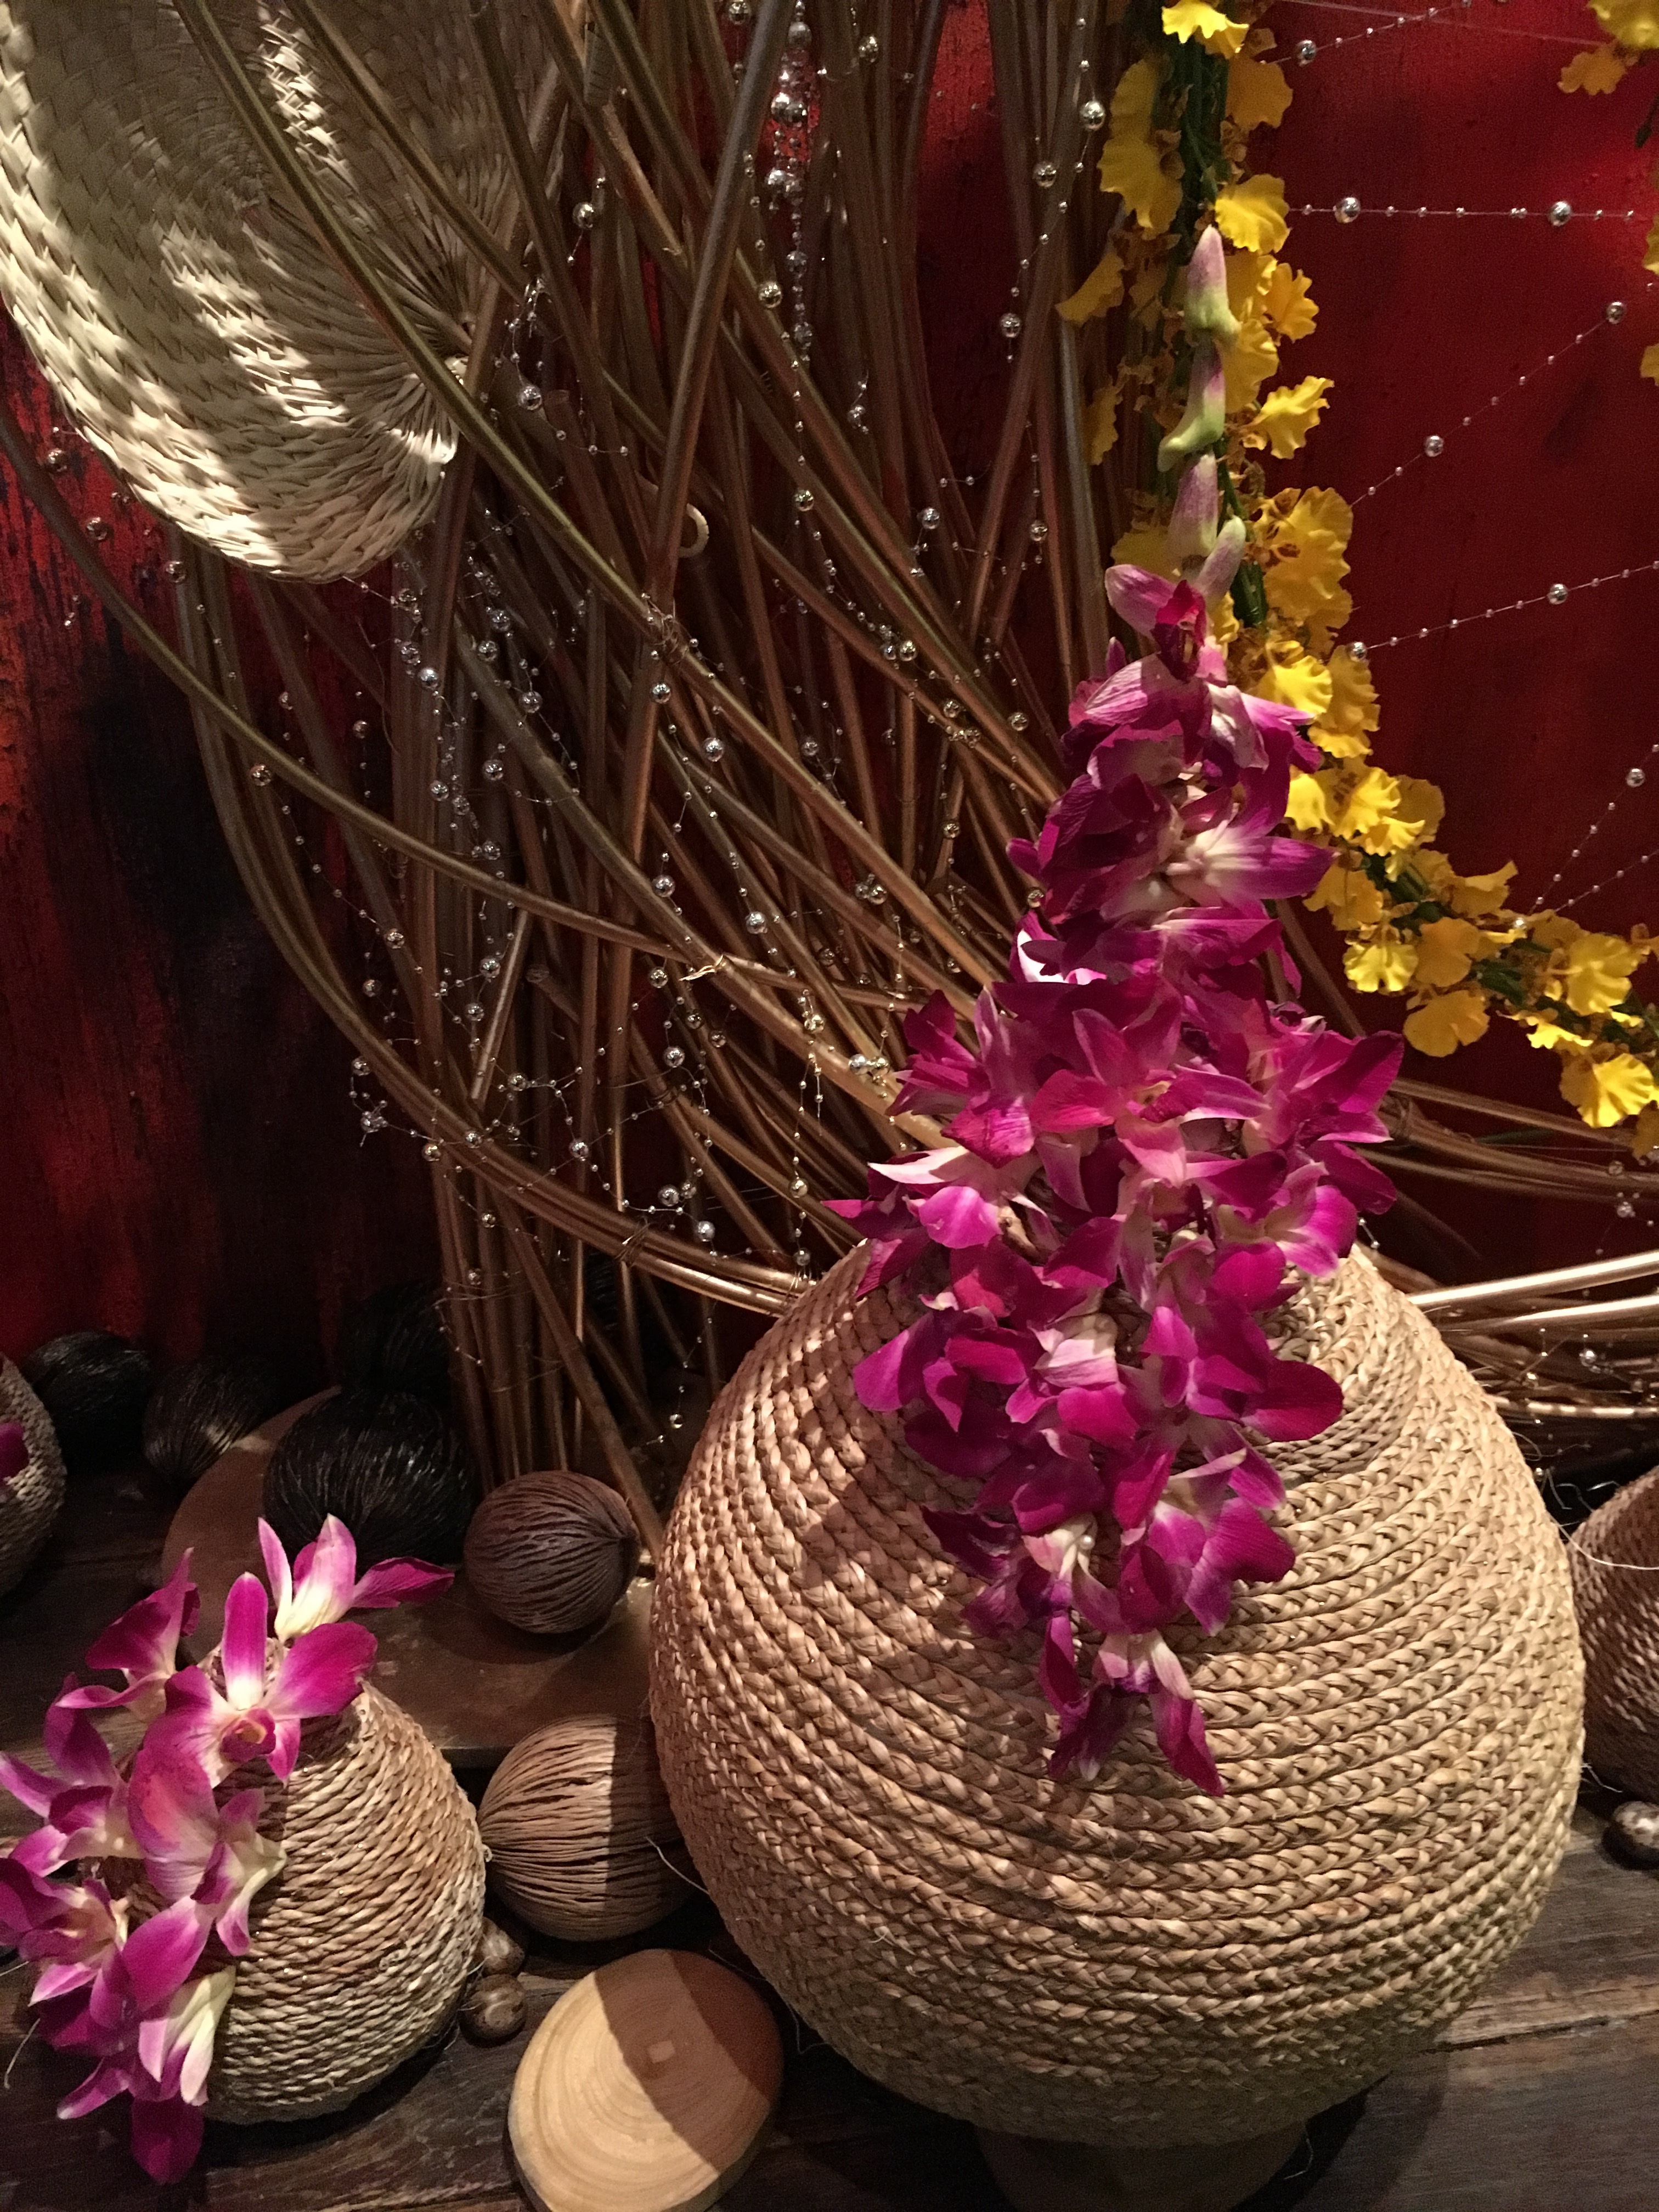
plant, flower, decoration, food, holiday, pink, christmas, christmas tree, orchid, flowers, christmas decoration, event, floristry, floral design, centrepiece, flower arranging